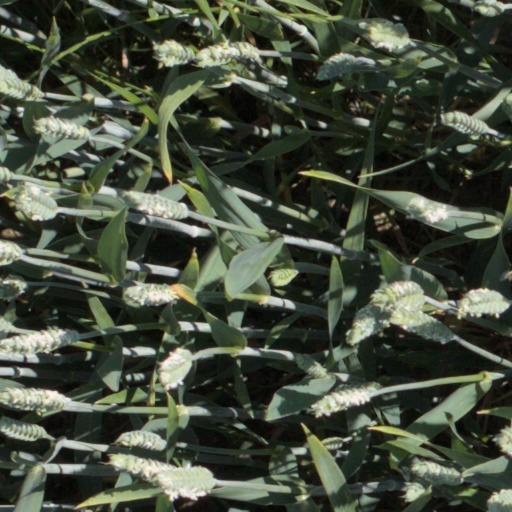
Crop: wheat